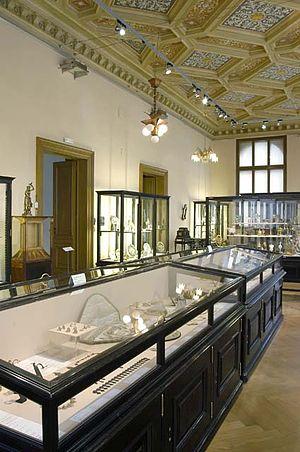
Fondé en 1885, le Musée des Arts décoratifs de Prague est logé dans un édifice néo-Renaissance construit de 1897 à 1899 d'après les plans de l'architecte Josef Schulz. Il a ouvert ses portes en 1900 avec des expositions au premier étage. Les riches collections du musée comprennent des arts décoratifs et appliqués et des œuvres allant de l'Antiquité tardive à nos jours, en mettant l'accent sur les objets européens, en particulier les objets d'art et d'artisanat créés sur les terres de Bohême. L'intérieur impressionnant de l'exposition permanente «Stories of Materials» propose aux visiteurs une excursion dans l'histoire et le développement des arts décoratifs dans les disciplines du verre, de la céramique, des arts graphiques, du design, du métal, du bois et d'autres matériaux, ainsi que des objets tels que les bijoux, les horloges, les textiles, la mode, les jouets et les meubles.